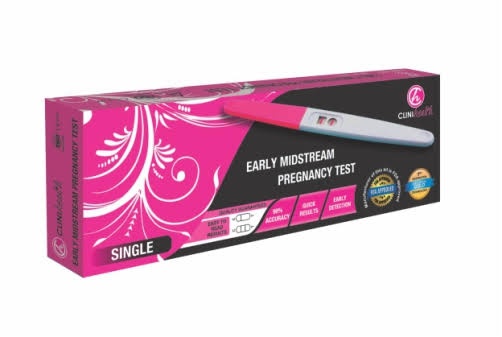
Clinihealth early midstream pregnancy test
Brand: Y Wellness
Category: Health & Beauty > Health Care > Medical Tests > Pregnancy Tests